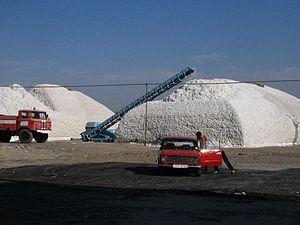
L'économie de l'Ouzbékistan est marquée par l'importance de son agriculture et de son industrie, de par son héritage soviétique. 38 % de la population active est occupée dans l'agriculture majoritairement irriguée.